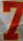
Number: 7